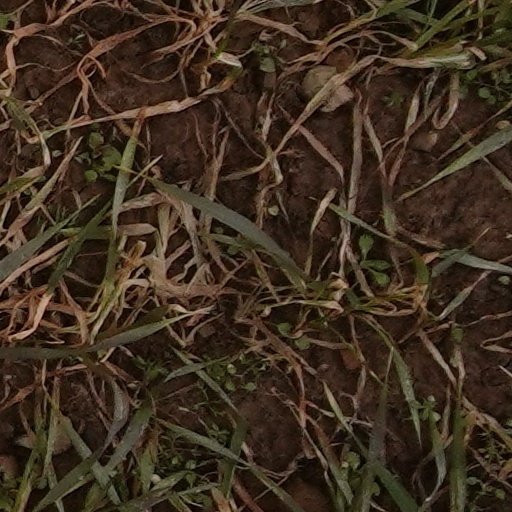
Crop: wheat